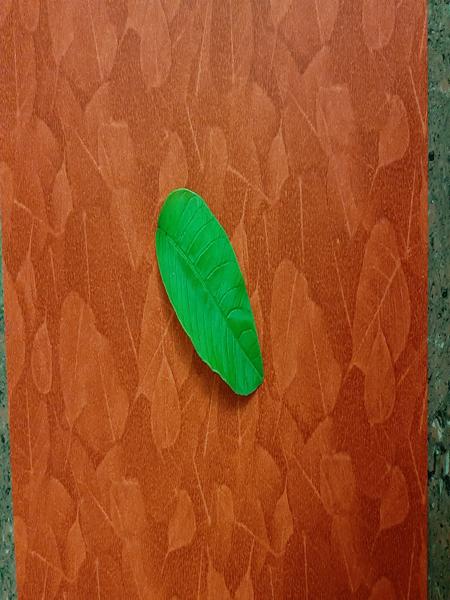
Plant: Guava